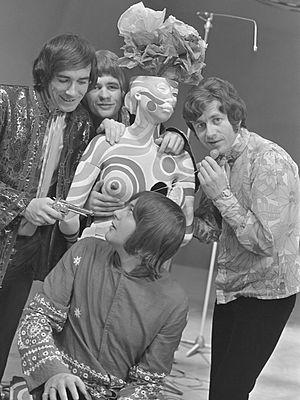
The Flower Pot Men est un groupe de pop britannique des années 1960.